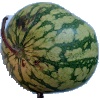
Label: Watermelon 1